Tulsa Municipal Building

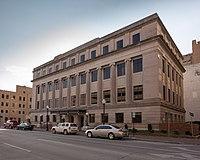
Tulsa Municipal Building in 2012

The Tulsa Municipal Building is a neoclassical building that served as the city of Tulsa's city hall from 1917 until 1969.